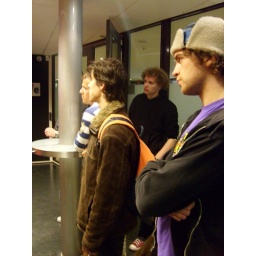
Een dag-excursie, georganiseerd door Cheops, in het (uiteindelijk niet zo) zonnige zuiden van Nederland: Eindhoven!